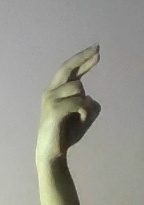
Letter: zay